WGKA

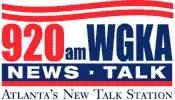
Previous logo

The Moody Bible Institute sold WAFS on March 24, 2004, to Salem Communications. On August 2, 2004, Salem swapped call letters between its two stations on 920 and 1190 kHz, which resulted in the WGKA call letters moving to 920 kHz, and the WAFS call letters now appearing at 1190 kHz.